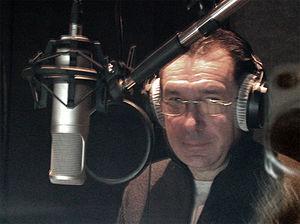
Philippe Peythieu à un doublage
Philippe Peythieu est un comédien français, né le 25 septembre 1950. Spécialisé dans le doublage, il est surtout connu pour interpréter la voix d'Homer Simpson dans la version française de la série animée Les Simpson. Il est aussi la voix régulière de l'acteur Danny DeVito depuis Batman : Le Défi et également du Pingouin dans les séries et films d'animations, depuis le même film.